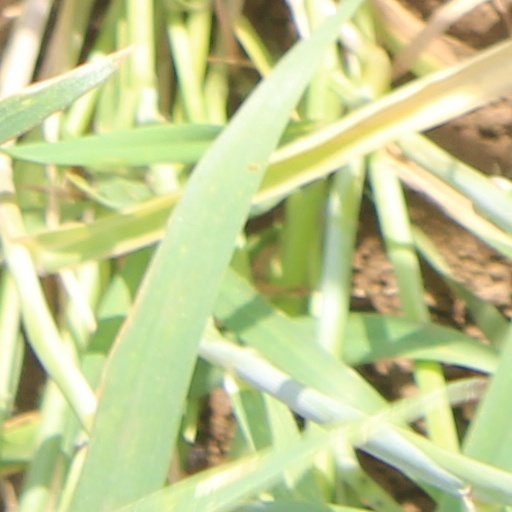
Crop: wheat